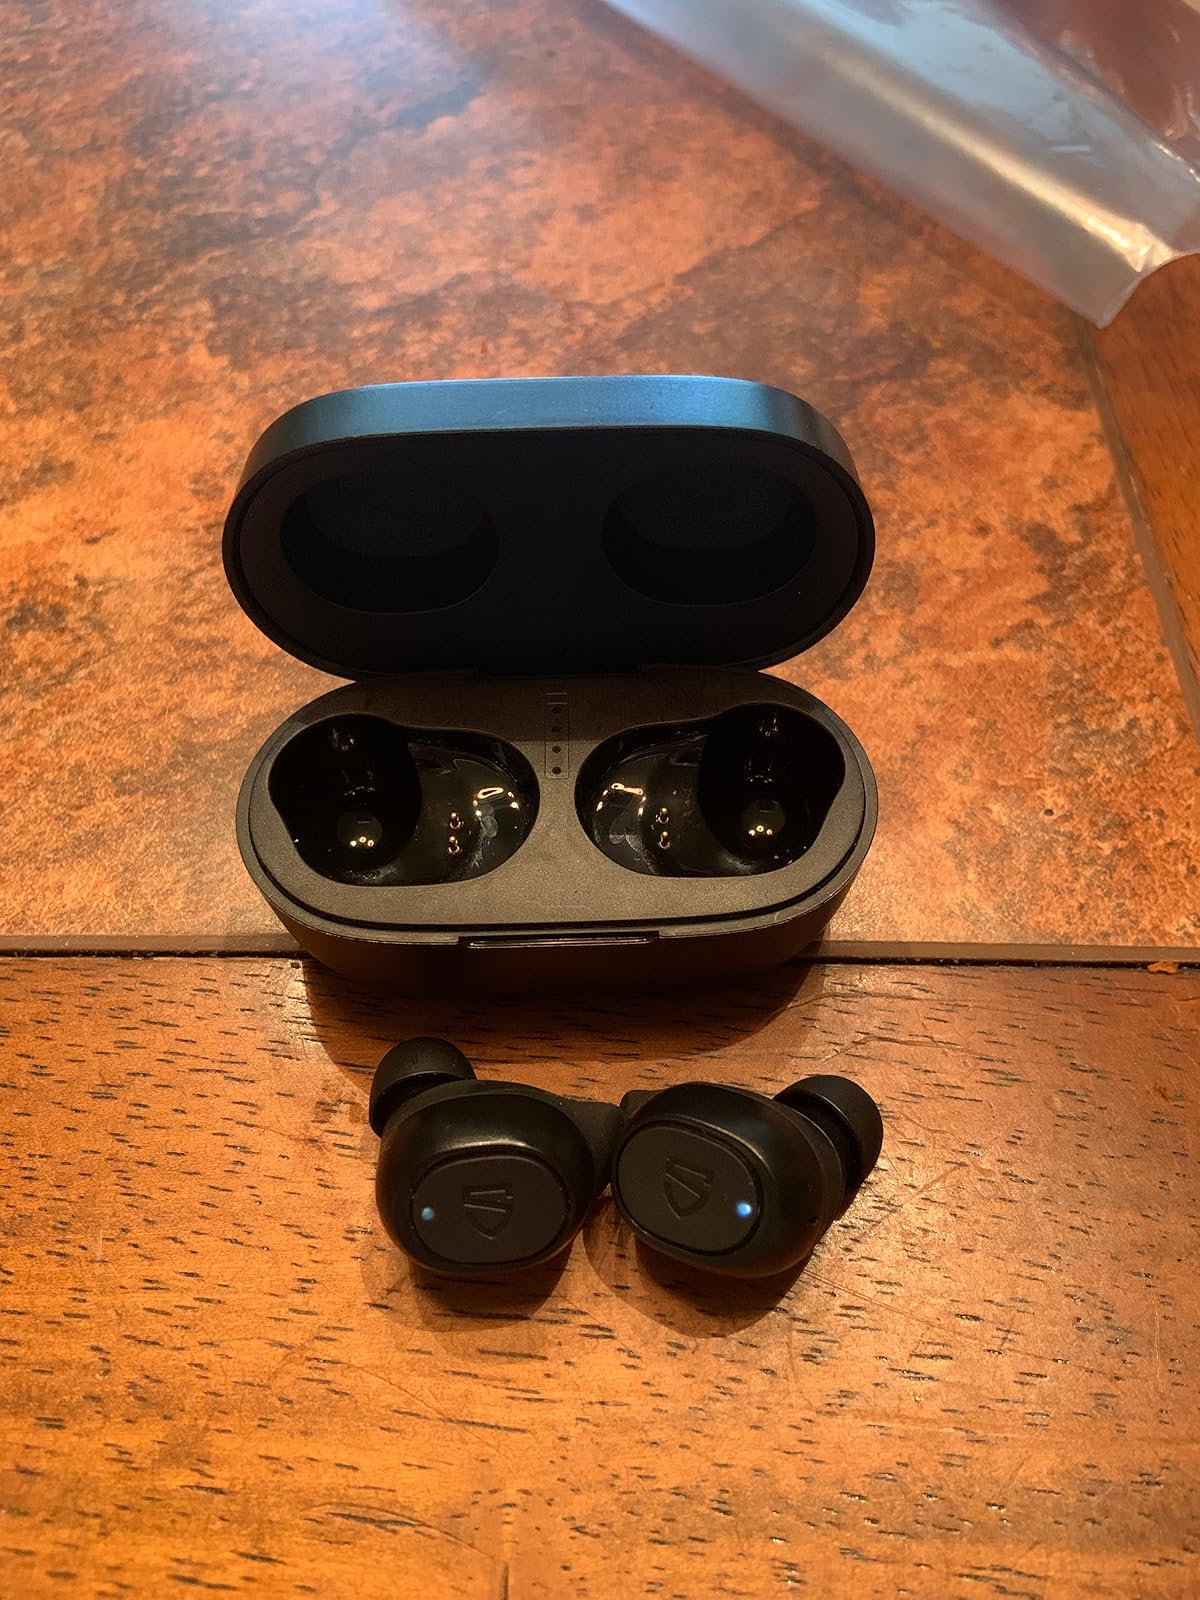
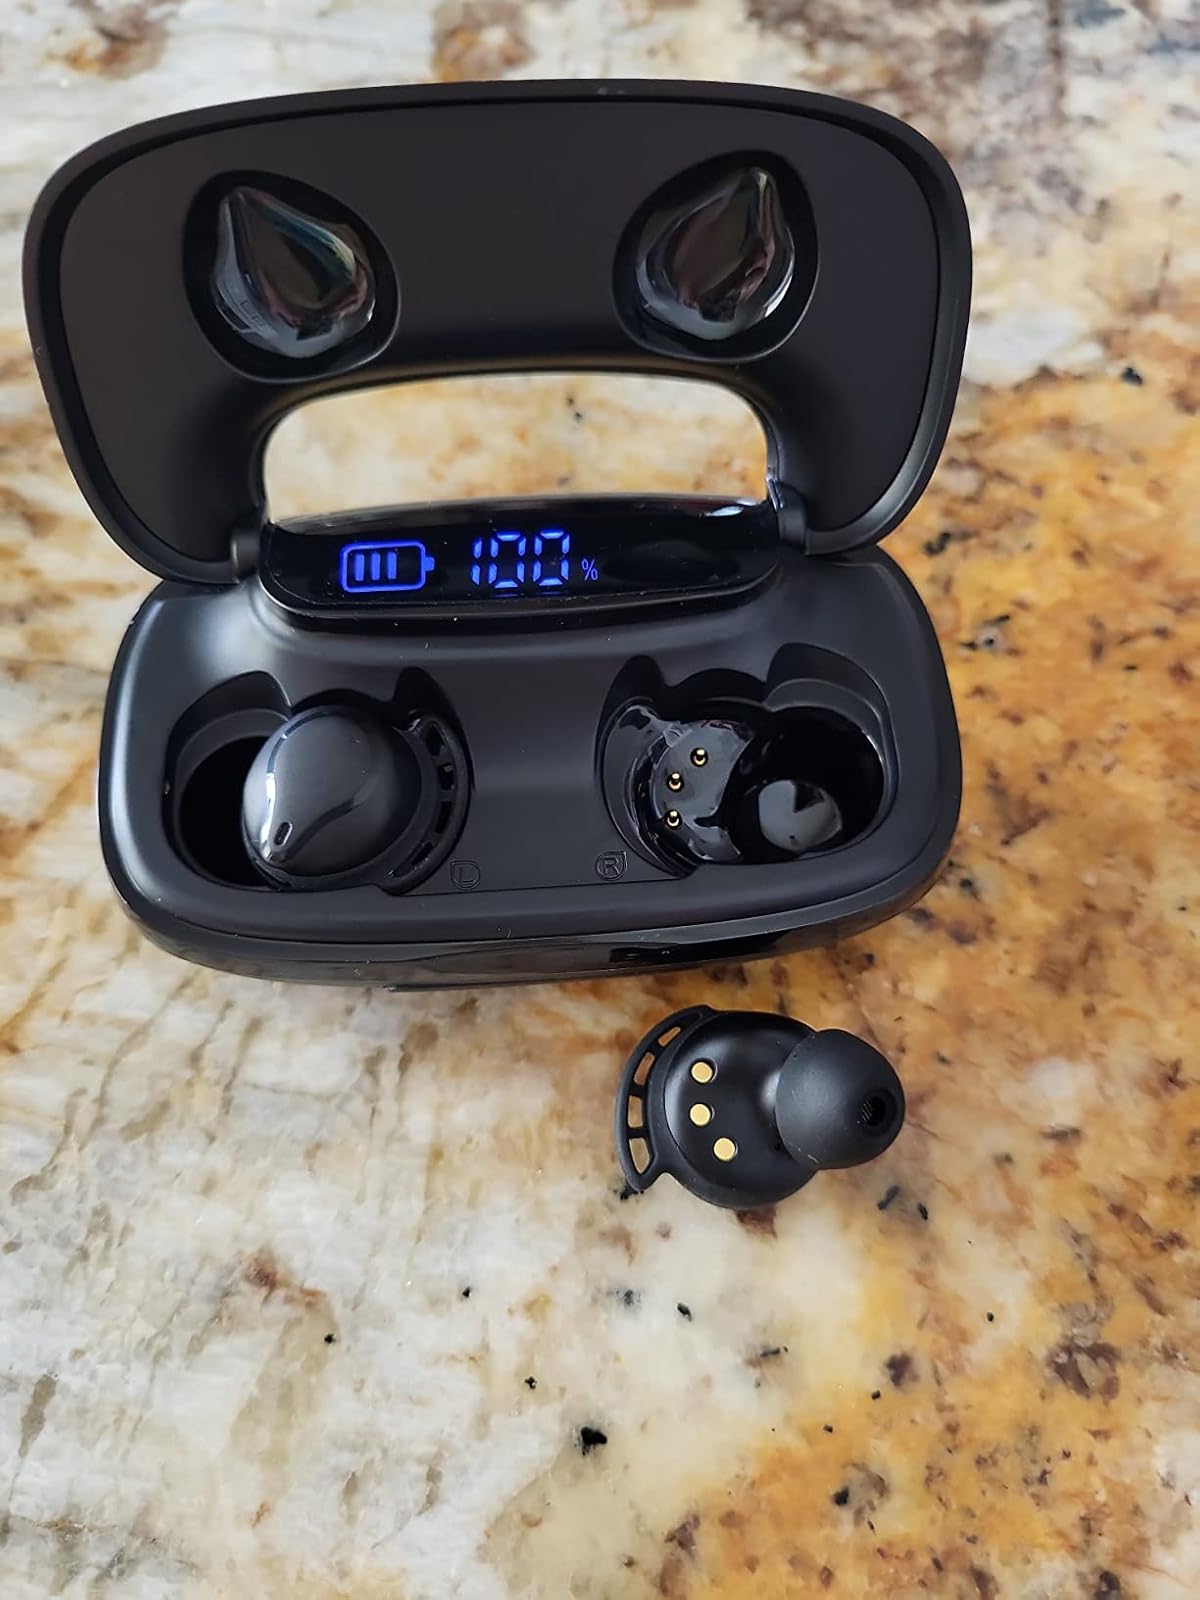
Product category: earbuds
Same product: no